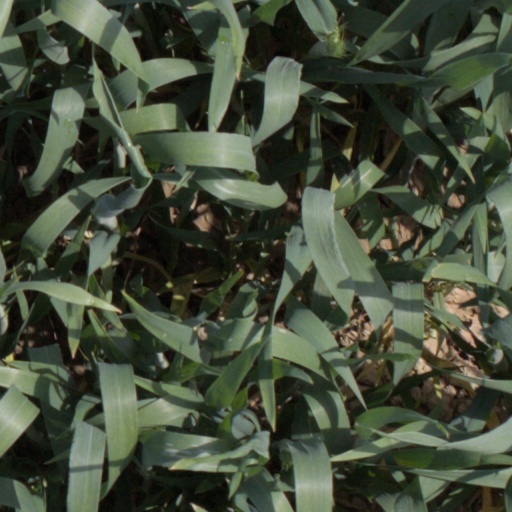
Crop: wheat